Postage stamps and postal history of Bolívar

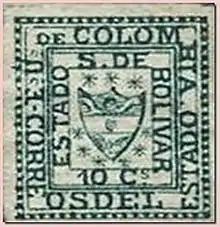
An 1863 stamp of Bolivar

Bolívar is a department of Colombia. It was one of the original nine states of the "United States of Colombia". Bolivar is in the north of the country, extending from the coast at Cartagena near the mouth of the Magdalena River, then south along the river to a border with Antioquia.